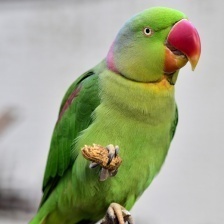
Species: ALEXANDRINE PARAKEET
Scientific name: PSITTACULA EUPATRIA